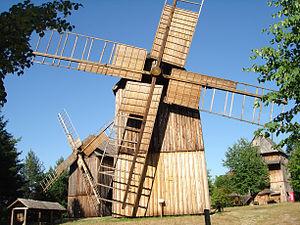
Radom est une ville de Pologne située dans la voïvodie de Mazovie. La ville est à la fois ville-powiat et chef-lieu du Powiat de Radom. Avec ses 218 466 habitants en 2013, Radom est la quatorzième plus grande ville de Pologne.